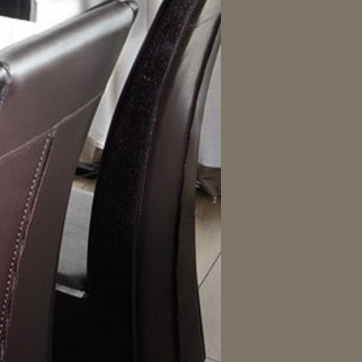
Material: leather